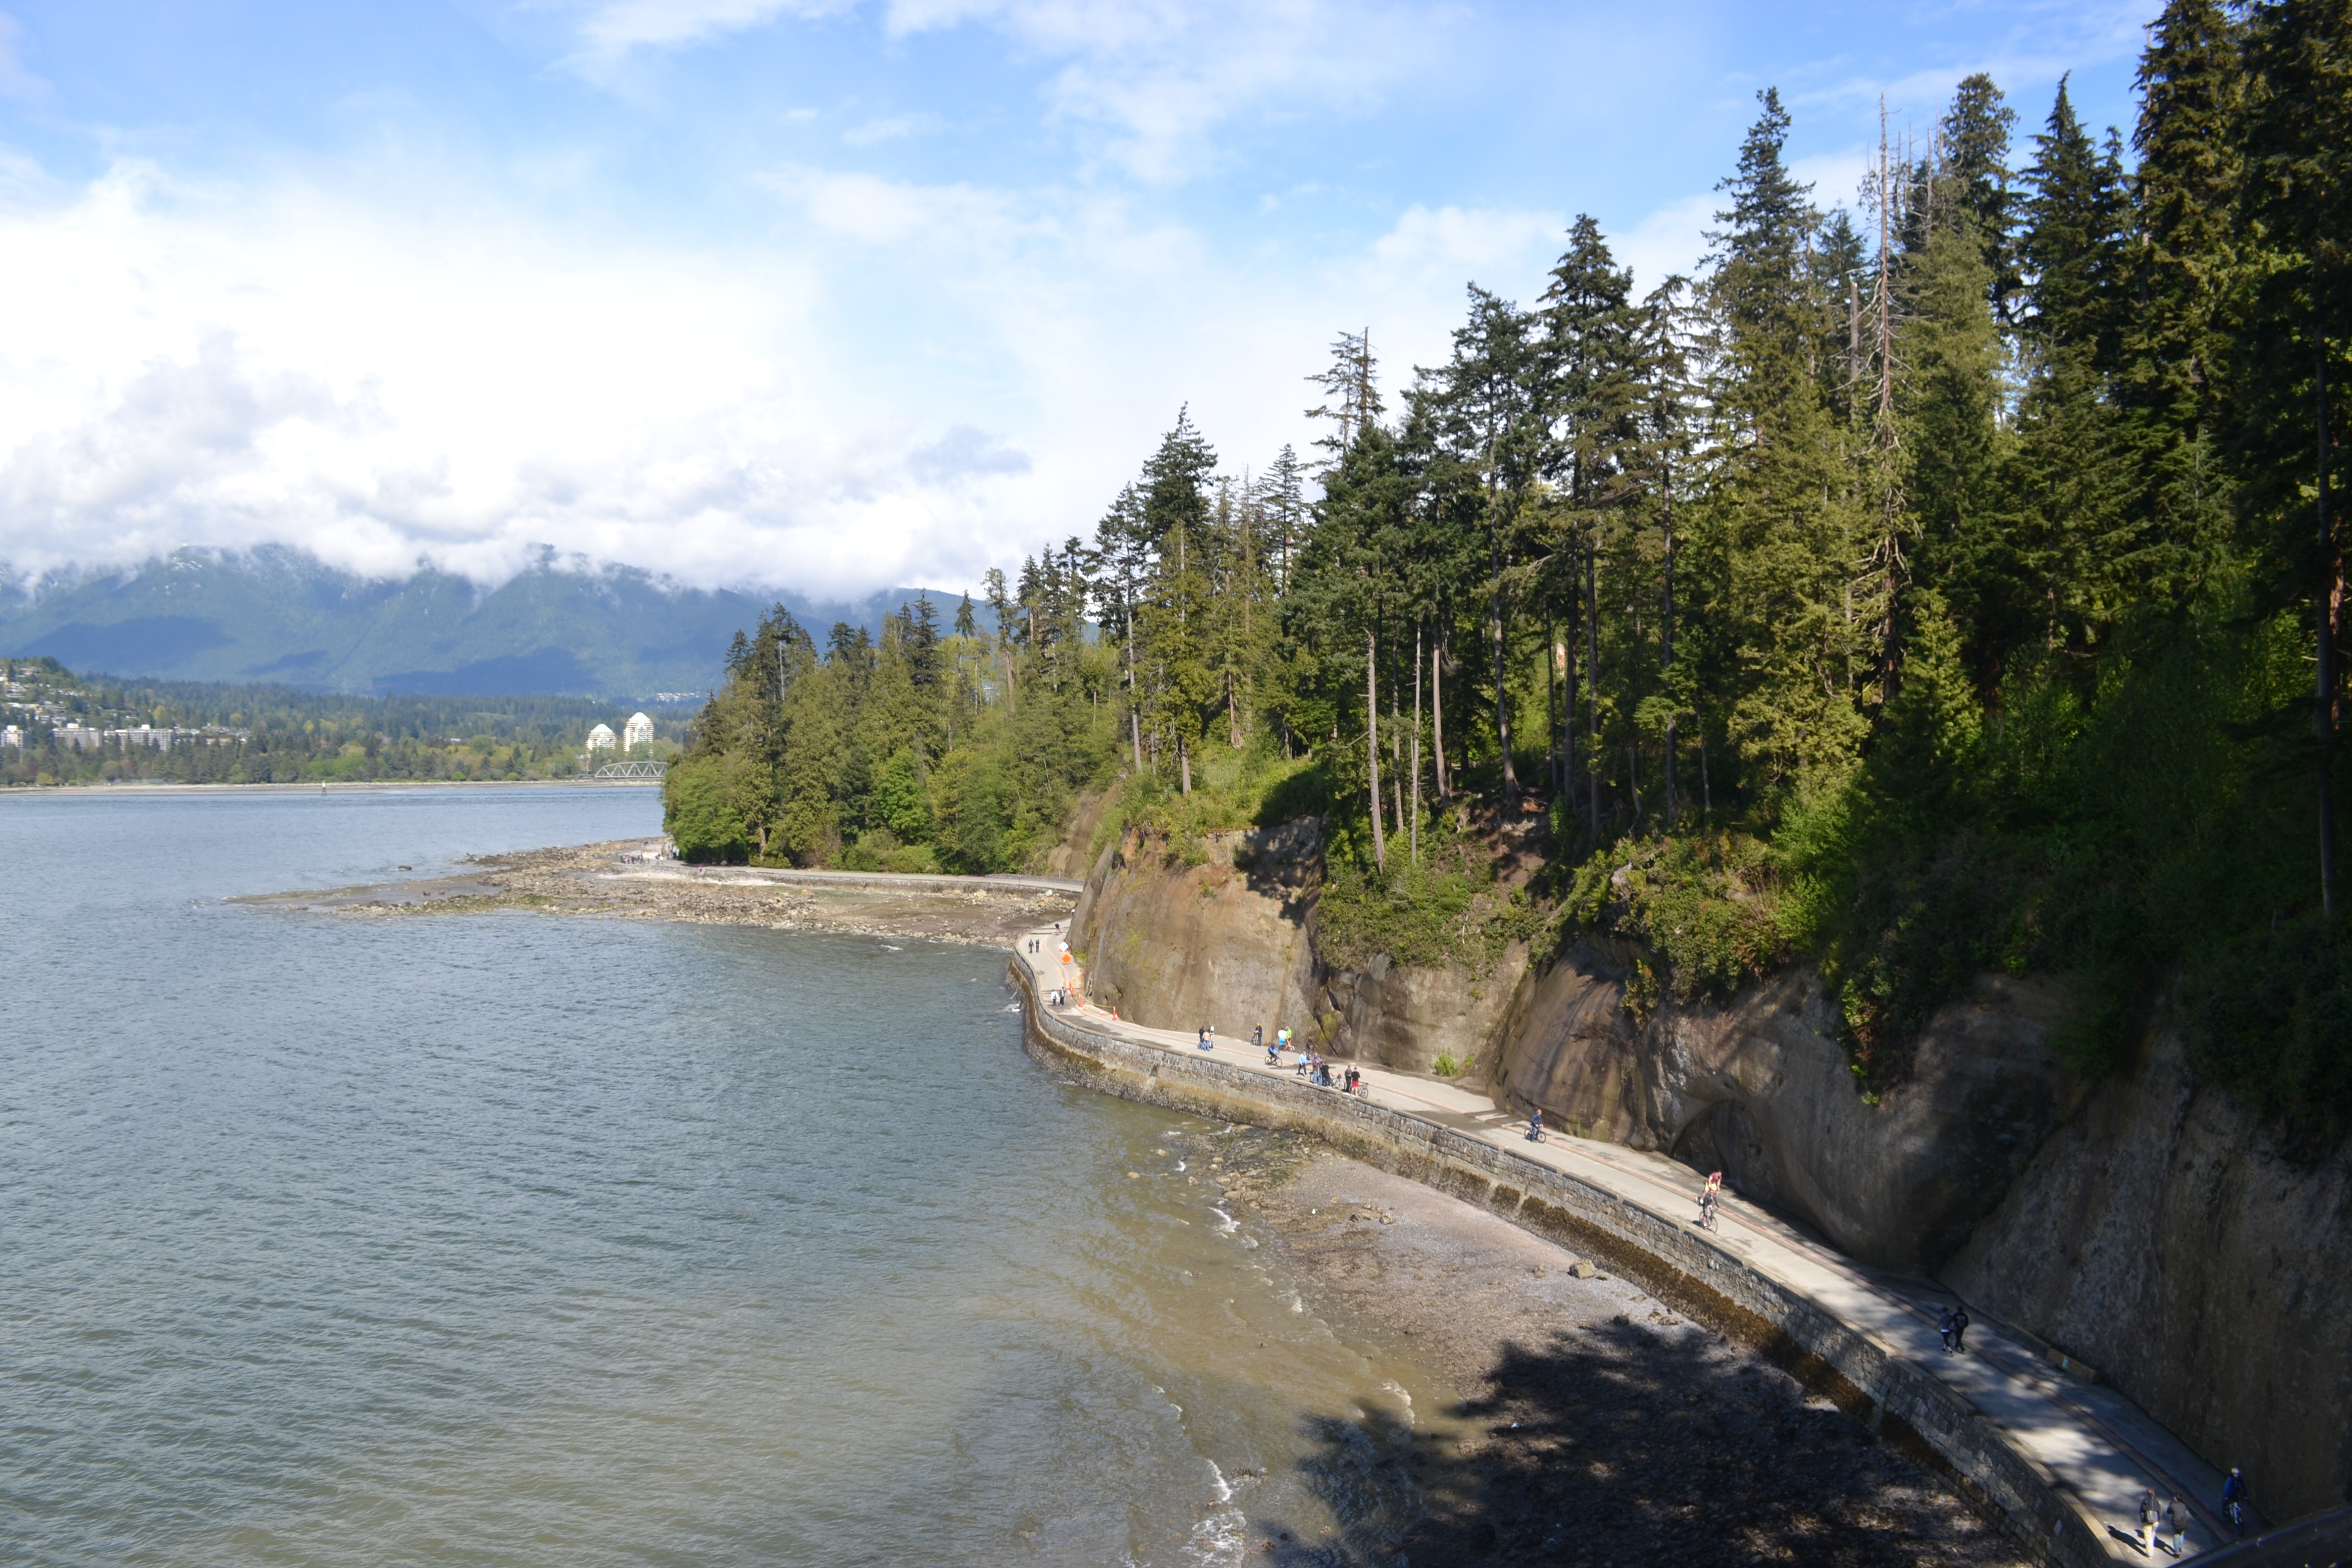
landscape, water, ocean, mountain, cold, lake, river, vancouver, stanley park, rapid, reservoir, waterway, body of water, canada, loch, landform